Susan Tanui

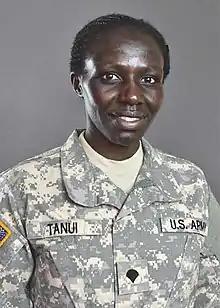
Tanui in 2017

Susan Tanui (born March 1987) is an American long-distance runner of Kenyan descent. She has competed in running events ranging from 1500 m to 10,000 m. She has also taken part in 5 km and half marathon events.